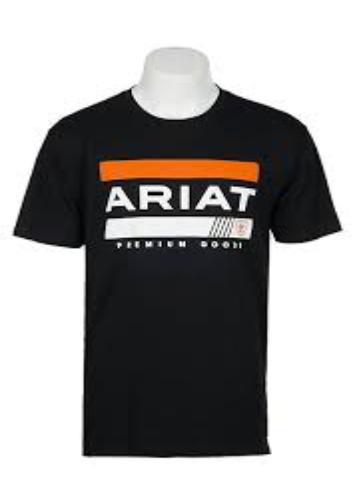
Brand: Ariat
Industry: Clothes